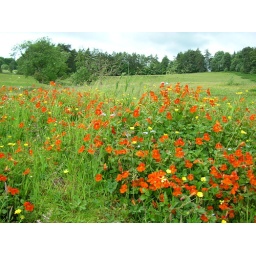
Large spreading clumps of monkey flower growing in a damp part of a field in the Blane Valley.